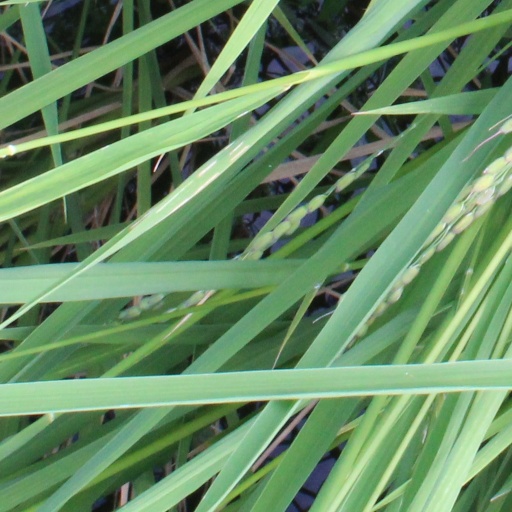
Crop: rice